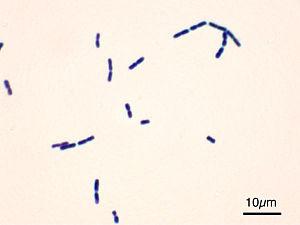
Bacillus cereus est une bactérie appartenant au genre Bacillus.